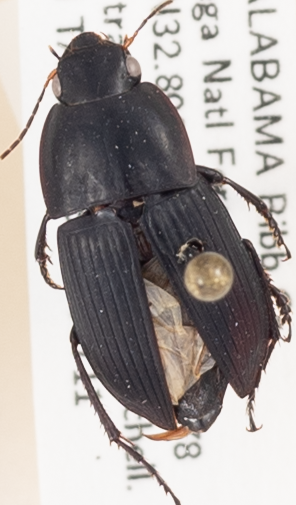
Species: Anisodactylus merula
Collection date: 2018-07-11
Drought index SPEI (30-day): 0.512
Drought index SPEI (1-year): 0.1
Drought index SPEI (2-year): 0.24